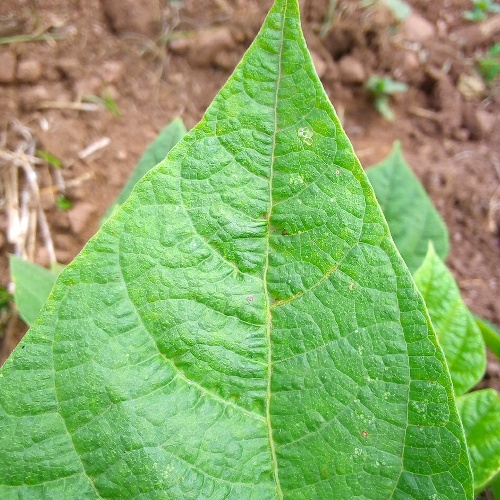
Leaf condition: healthy